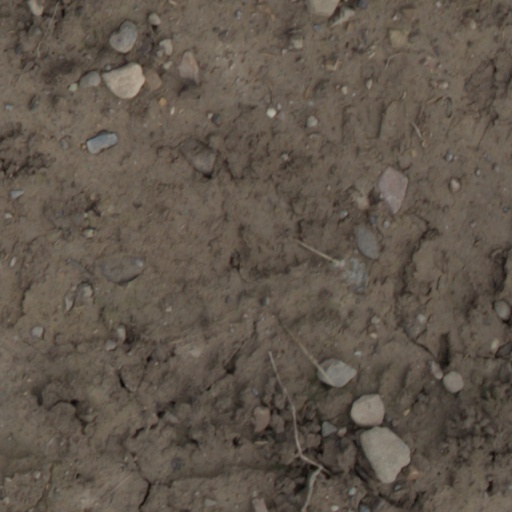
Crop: wheat